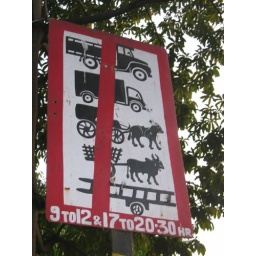
road sign in mumbai